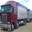
Label: truck